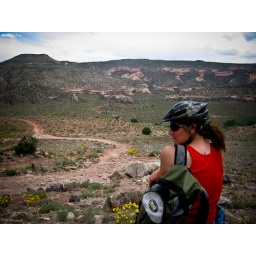
Meggan overlooking the colorado river valley and bike trails in Fruita